O. S. Stapley

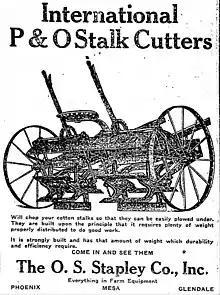
1918 newspaper ad for O. S. Stapley Co.

He operated O. S. Stapley's, a hardware store in Mesa, Arizona which he opened in 1893. By the 1940s, his mercantile business was the largest in Arizona.